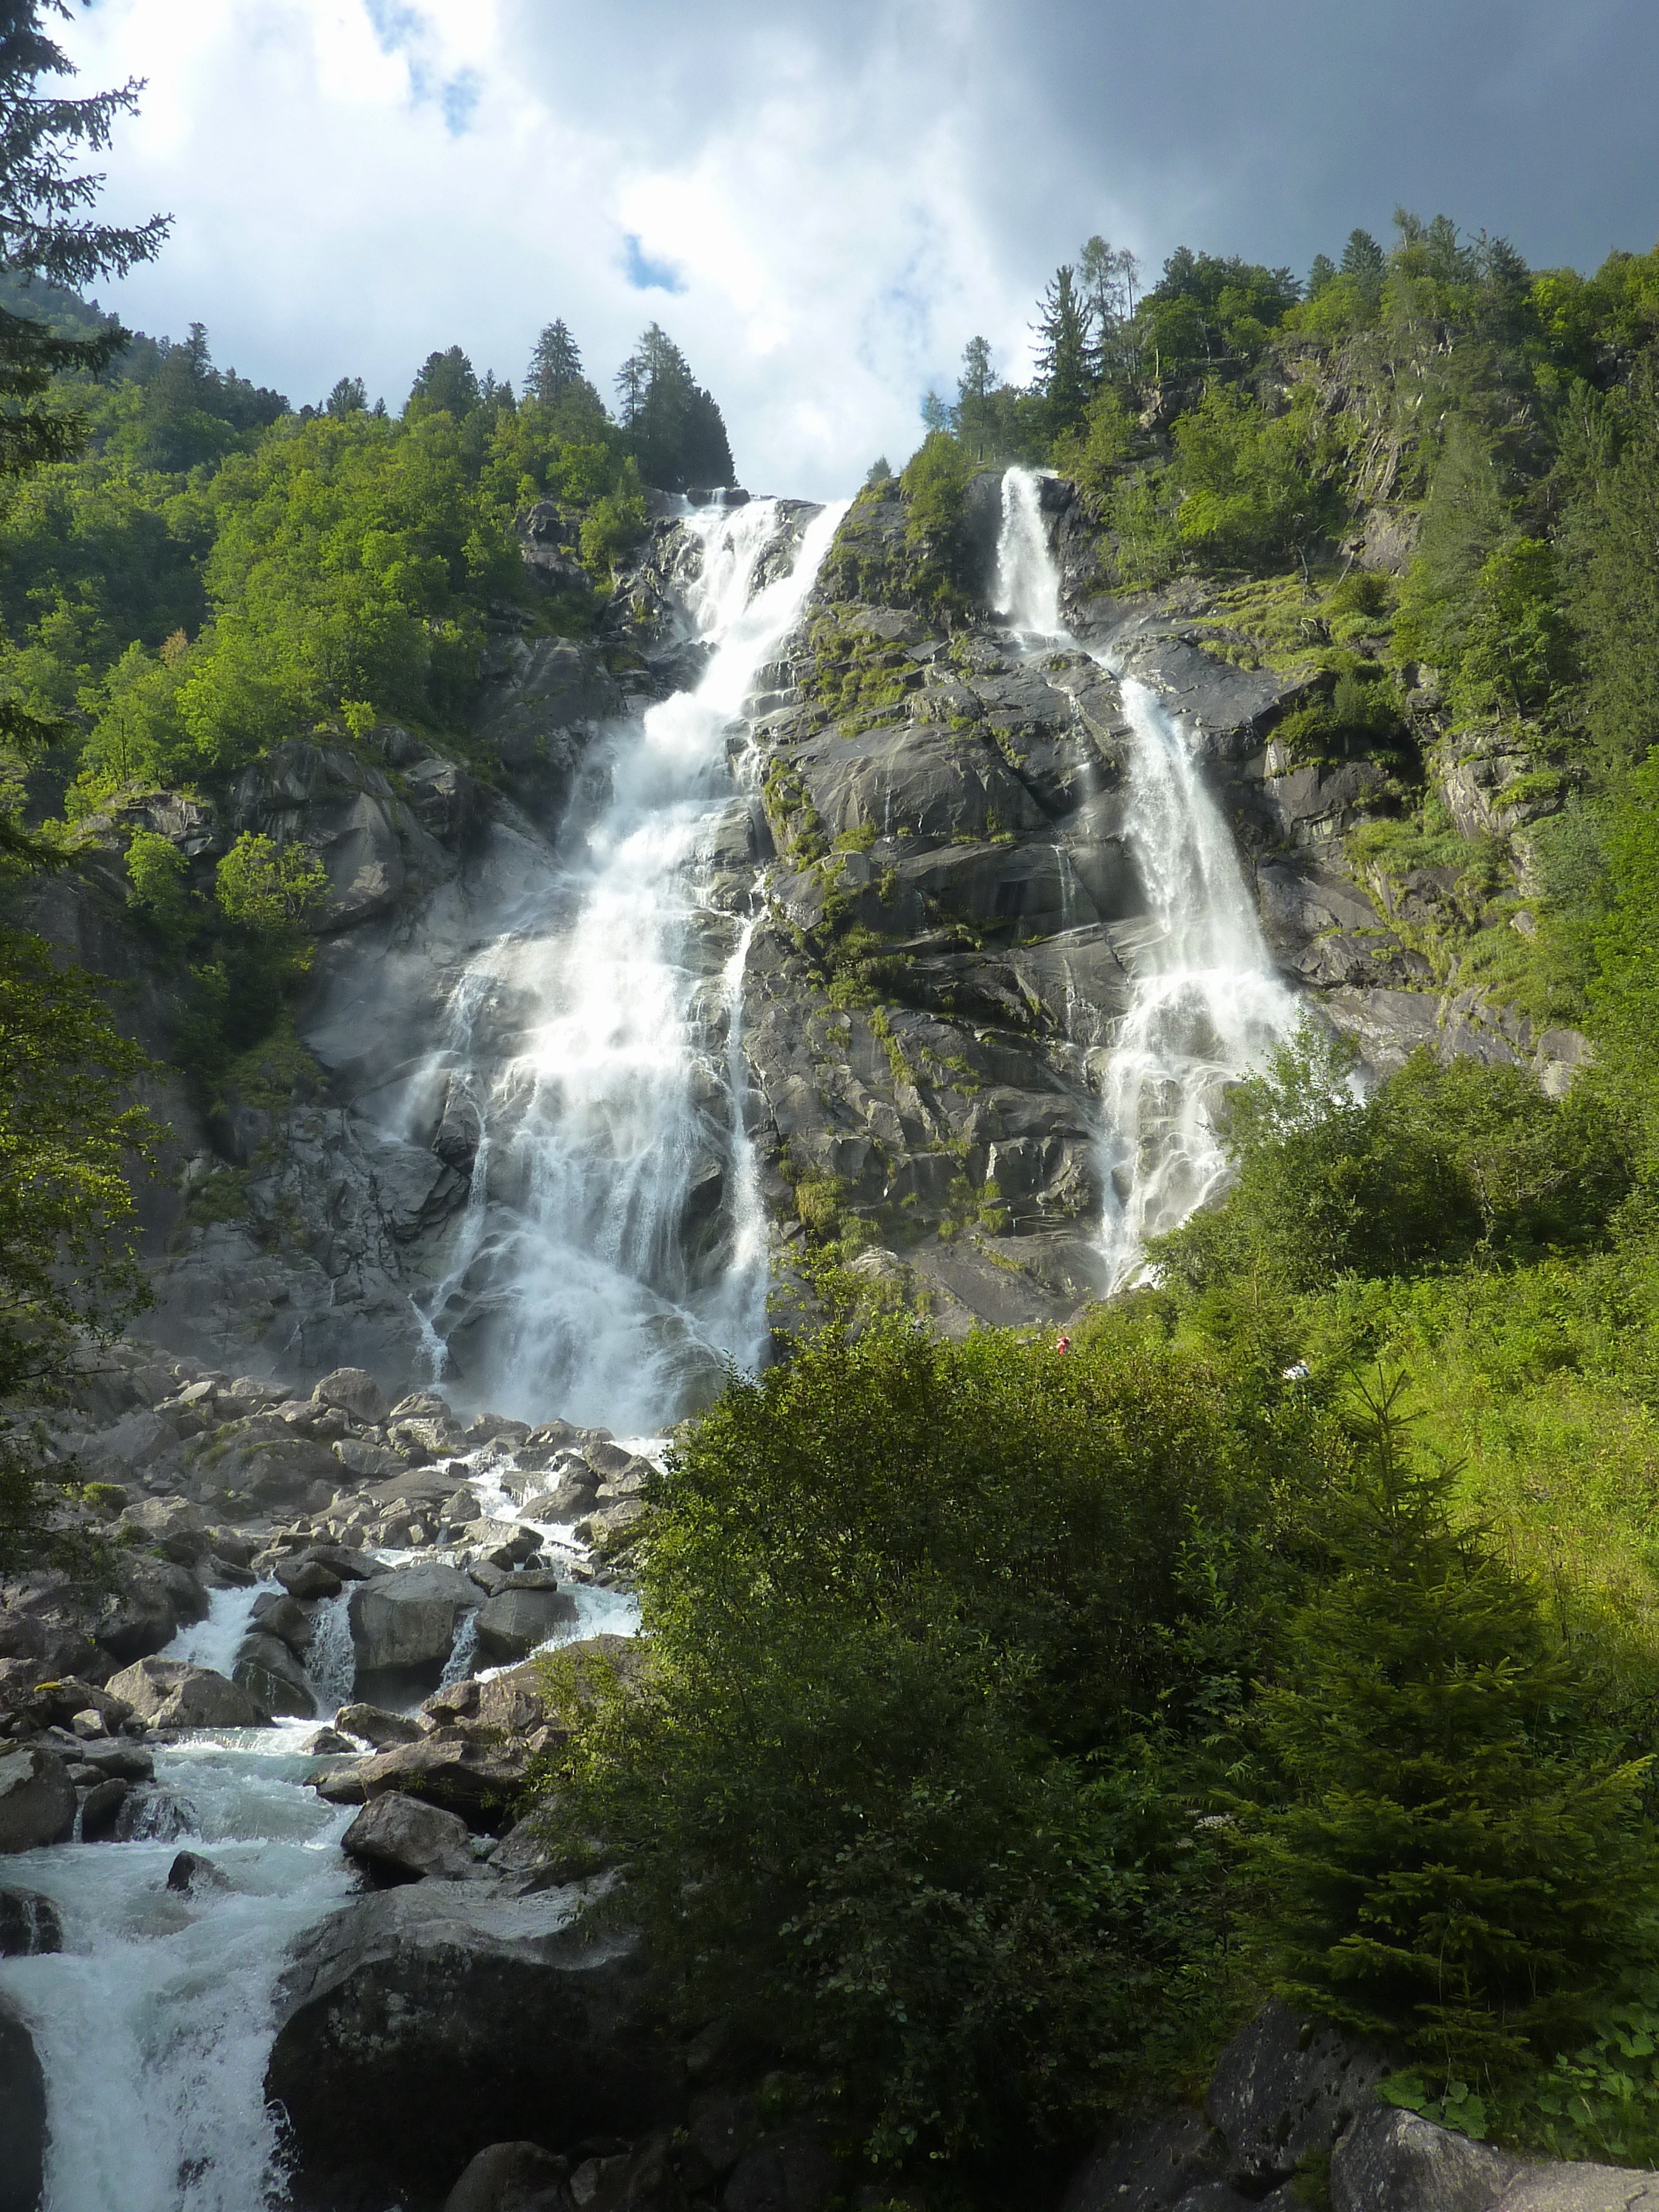
landscape, water, nature, forest, waterfall, sky, countryside, country, summer, spring, cascade, scenic, italy, two, body of water, trees, woods, outside, clouds, rainforest, waterfalls, wasserfall, water feature, watercourse, cascading